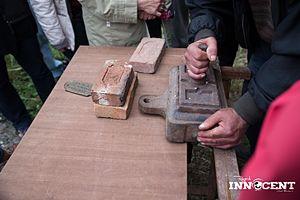
Modèle de moule à briques lors d'une visite organisée par la SMADC.
Une tuilerie est un établissement artisanal ou industriel qui produit des tuiles.